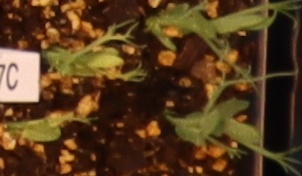
Label: Field Pea